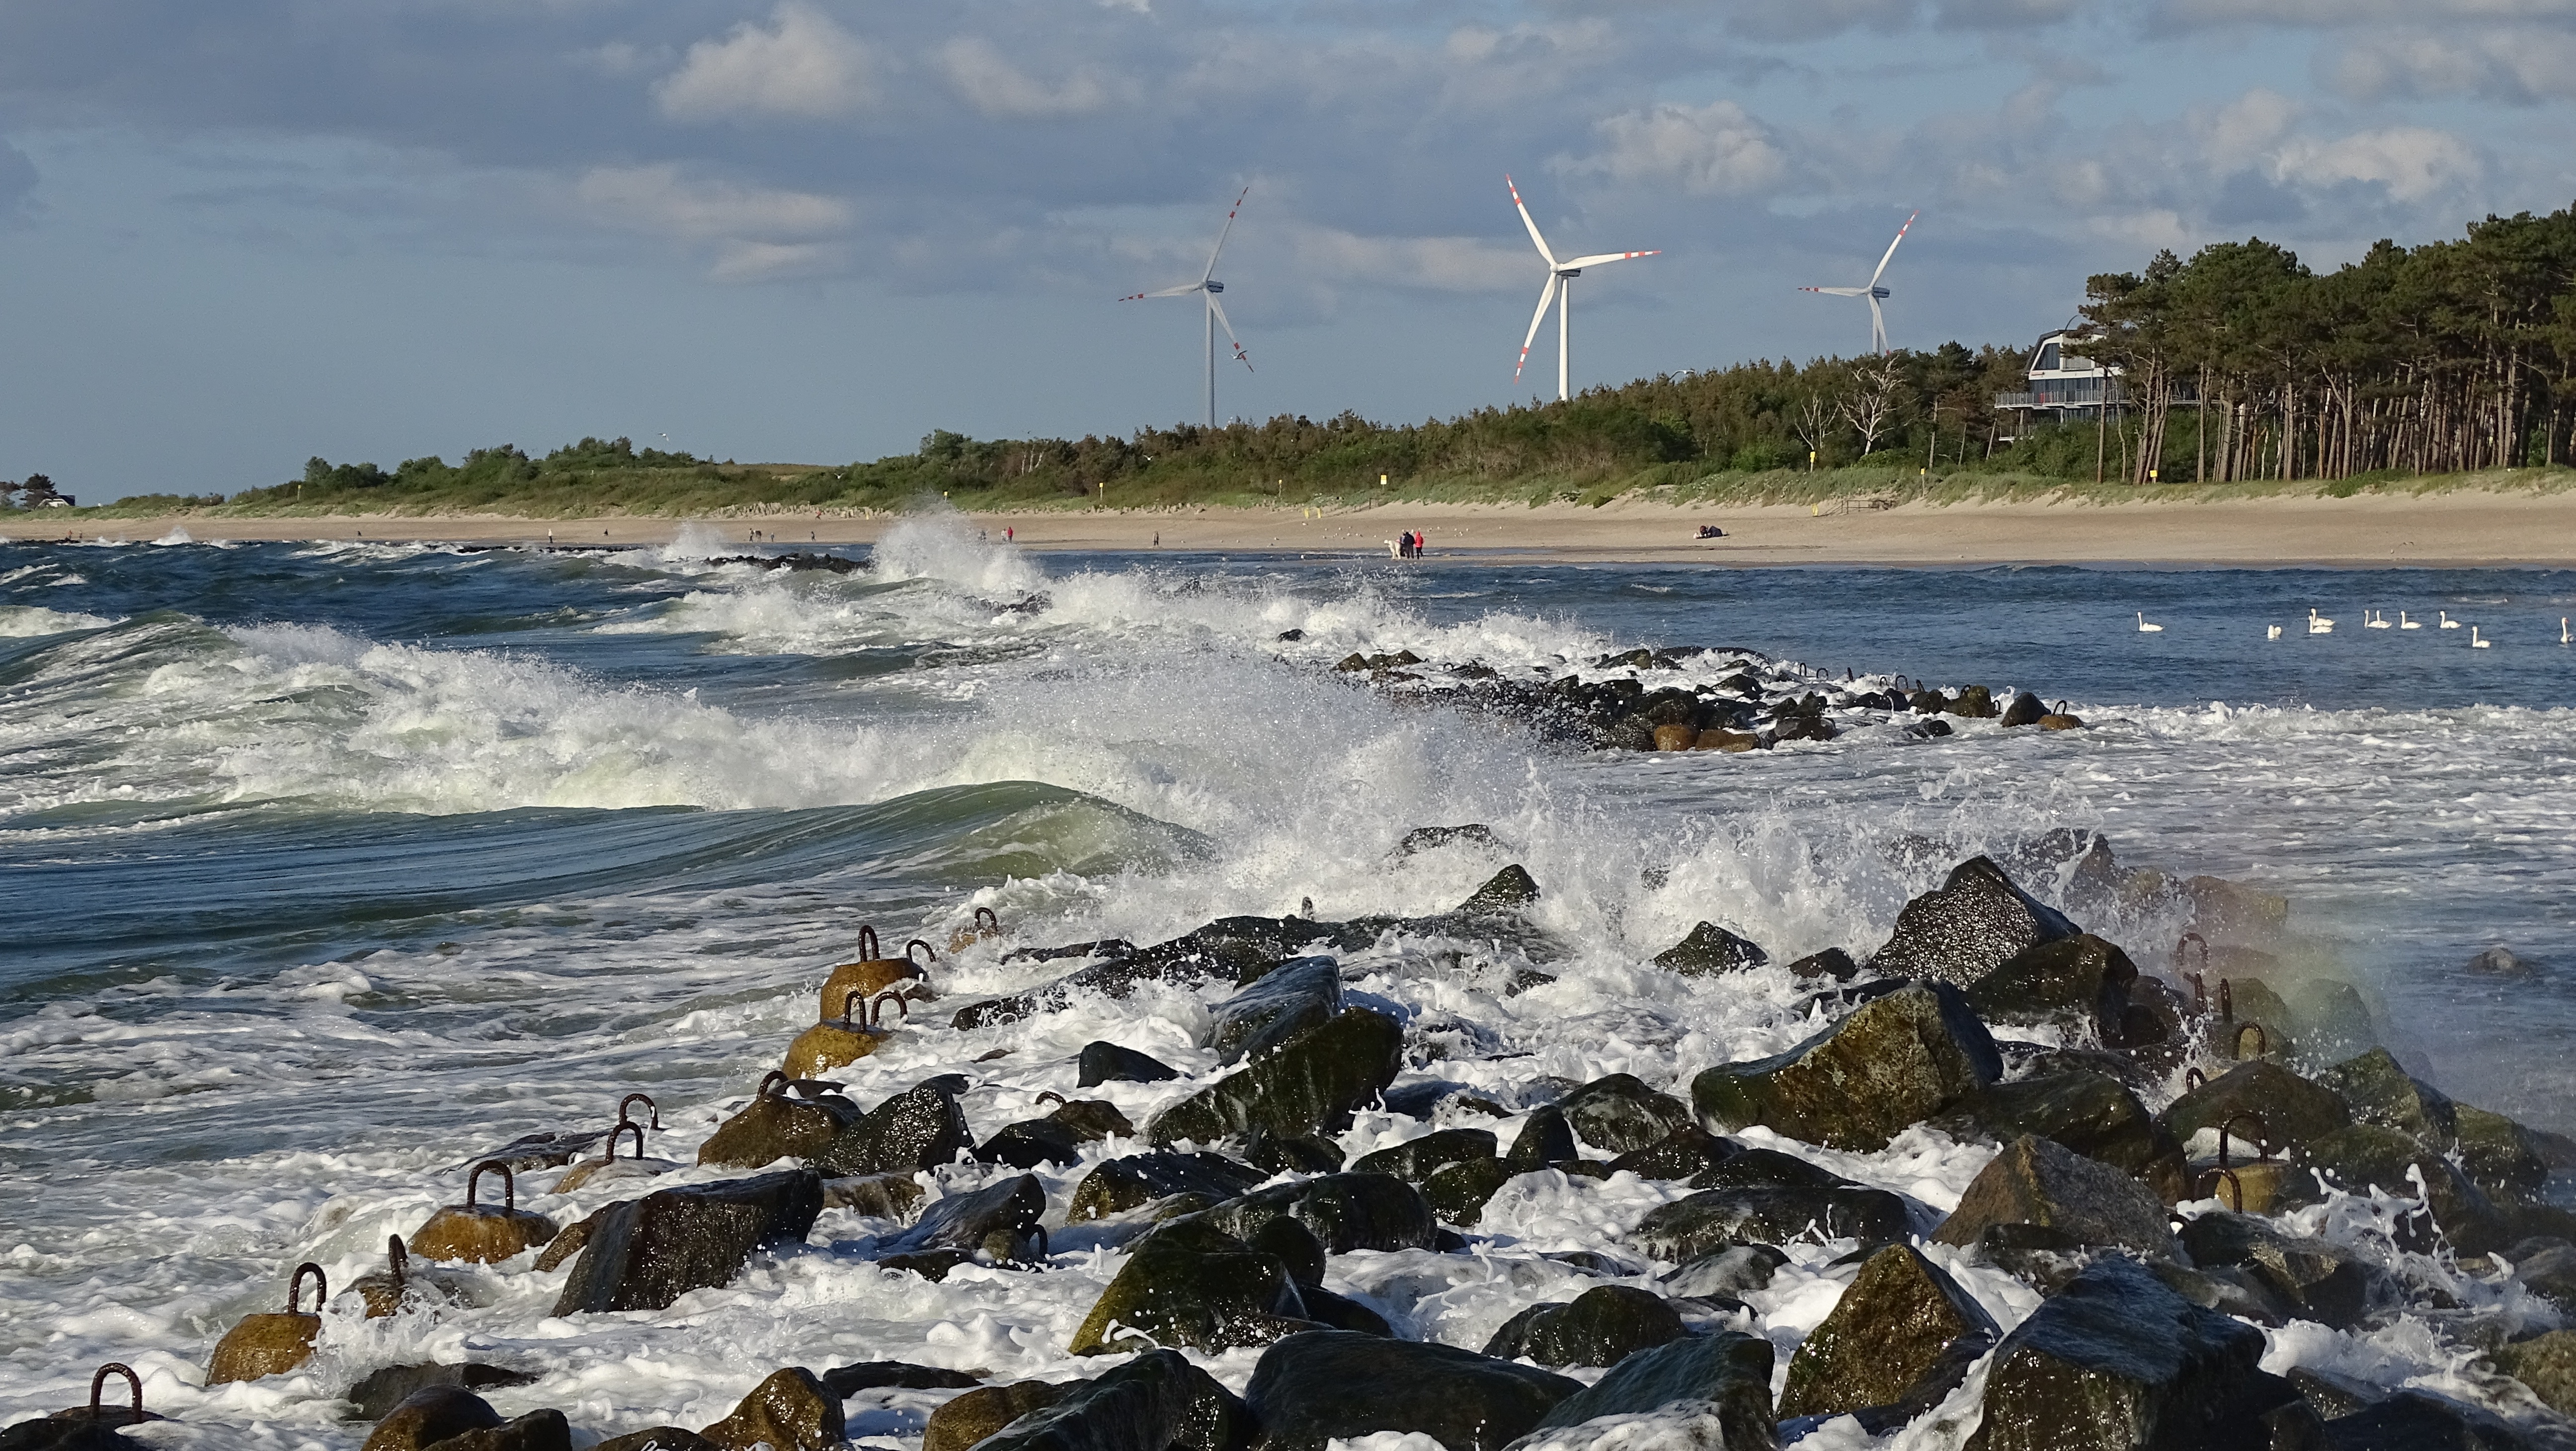
beach, sea, coast, water, rock, ocean, sky, shore, wave, wind, cove, holiday, bay, blue, body of water, swan, clouds, usedom, seaside resort, wind wave